The End of the Road

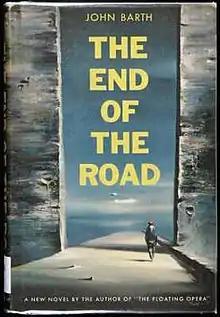
First edition cover by Robert Watson

The End of the Road is the second novel by American writer John Barth, published first in 1958, and then in a revised edition in 1967. The irony-laden black comedy's protagonist Jacob Horner suffers from a nihilistic paralysis he calls "cosmopsis"—an inability to choose a course of action from all possibilities. As part of a schedule of unorthodox therapies, Horner's nameless Doctor has him take a teaching job at a local teachers' college. There Horner befriends the super-rational Joe Morgan and his wife Rennie. The trio become entangled in a love triangle, with tragic results. The story deals with issues controversial at the time, such as sexuality, racial segregation, and abortion.